Geography of Kansas

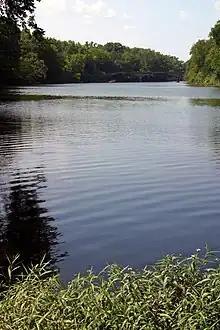
Spring River, Kansas

Nearly of the state's northeastern boundary is defined by the Missouri River. The Kansas River (locally known as the Kaw), formed by the junction of the Smoky Hill and Republican rivers at appropriately-named Junction City, joins the Missouri River at Kansas City, after a course of across the northeastern part of the state.